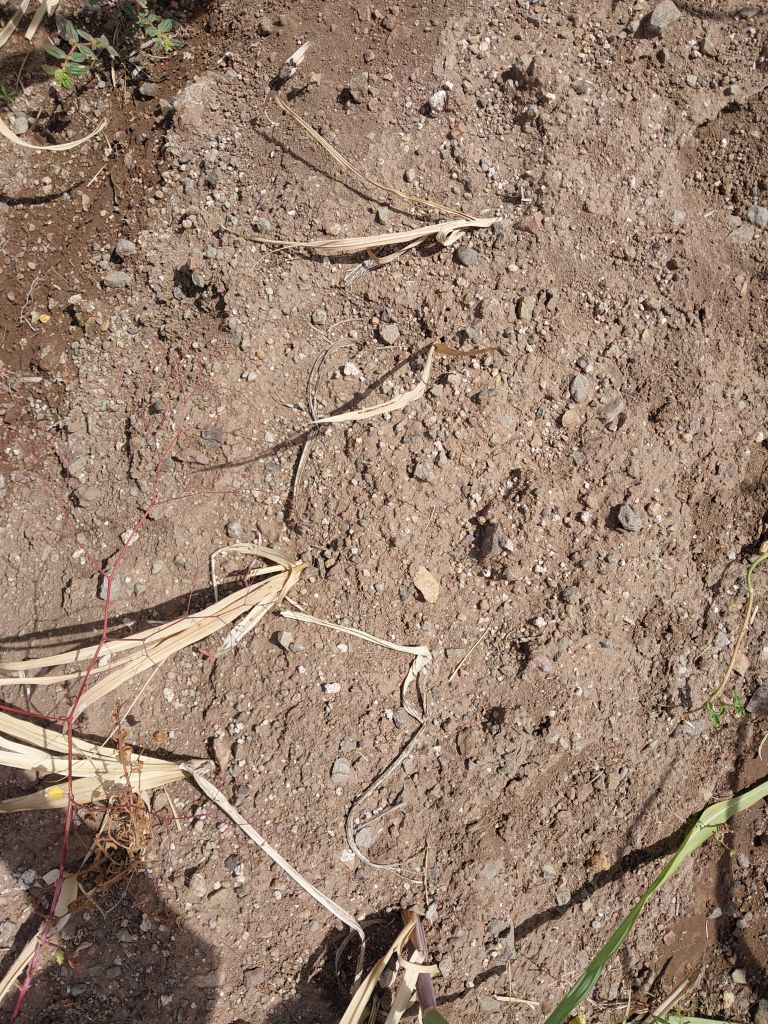
Label: Smut